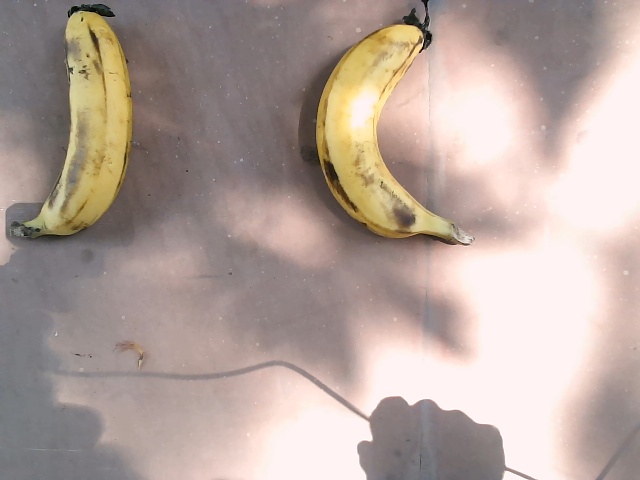
Label: Ripe_Banana